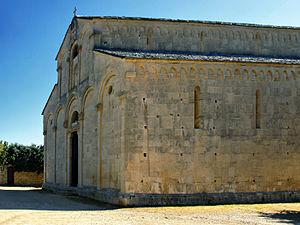
Saint-Florent - Cathédrale du Nebbiu
Saint-Florent, en corse : San Fiurenzu, est une commune française située dans la circonscription départementale de la Haute-Corse et le territoire de la collectivité de Corse.
Le Nebbio est une région naturelle de Haute-Corse s'étendant autour de Saint-Florent, situé à l'ouest du Cap Corse et à l'est de la Balagne.
Le diocèse de Nebbio est un des six diocèses historiques de Corse. Il couvrait 5 pièves : Canari, Nonza, Patrimonio, Santo Quilico et Santo Pietro situés dans la région du Nebbio, autour du golfe de Saint-Florent.